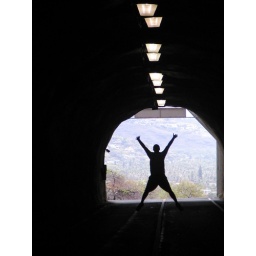
Kristian doing a mandatory jumping pose in the tunnel while cars are honking at us.